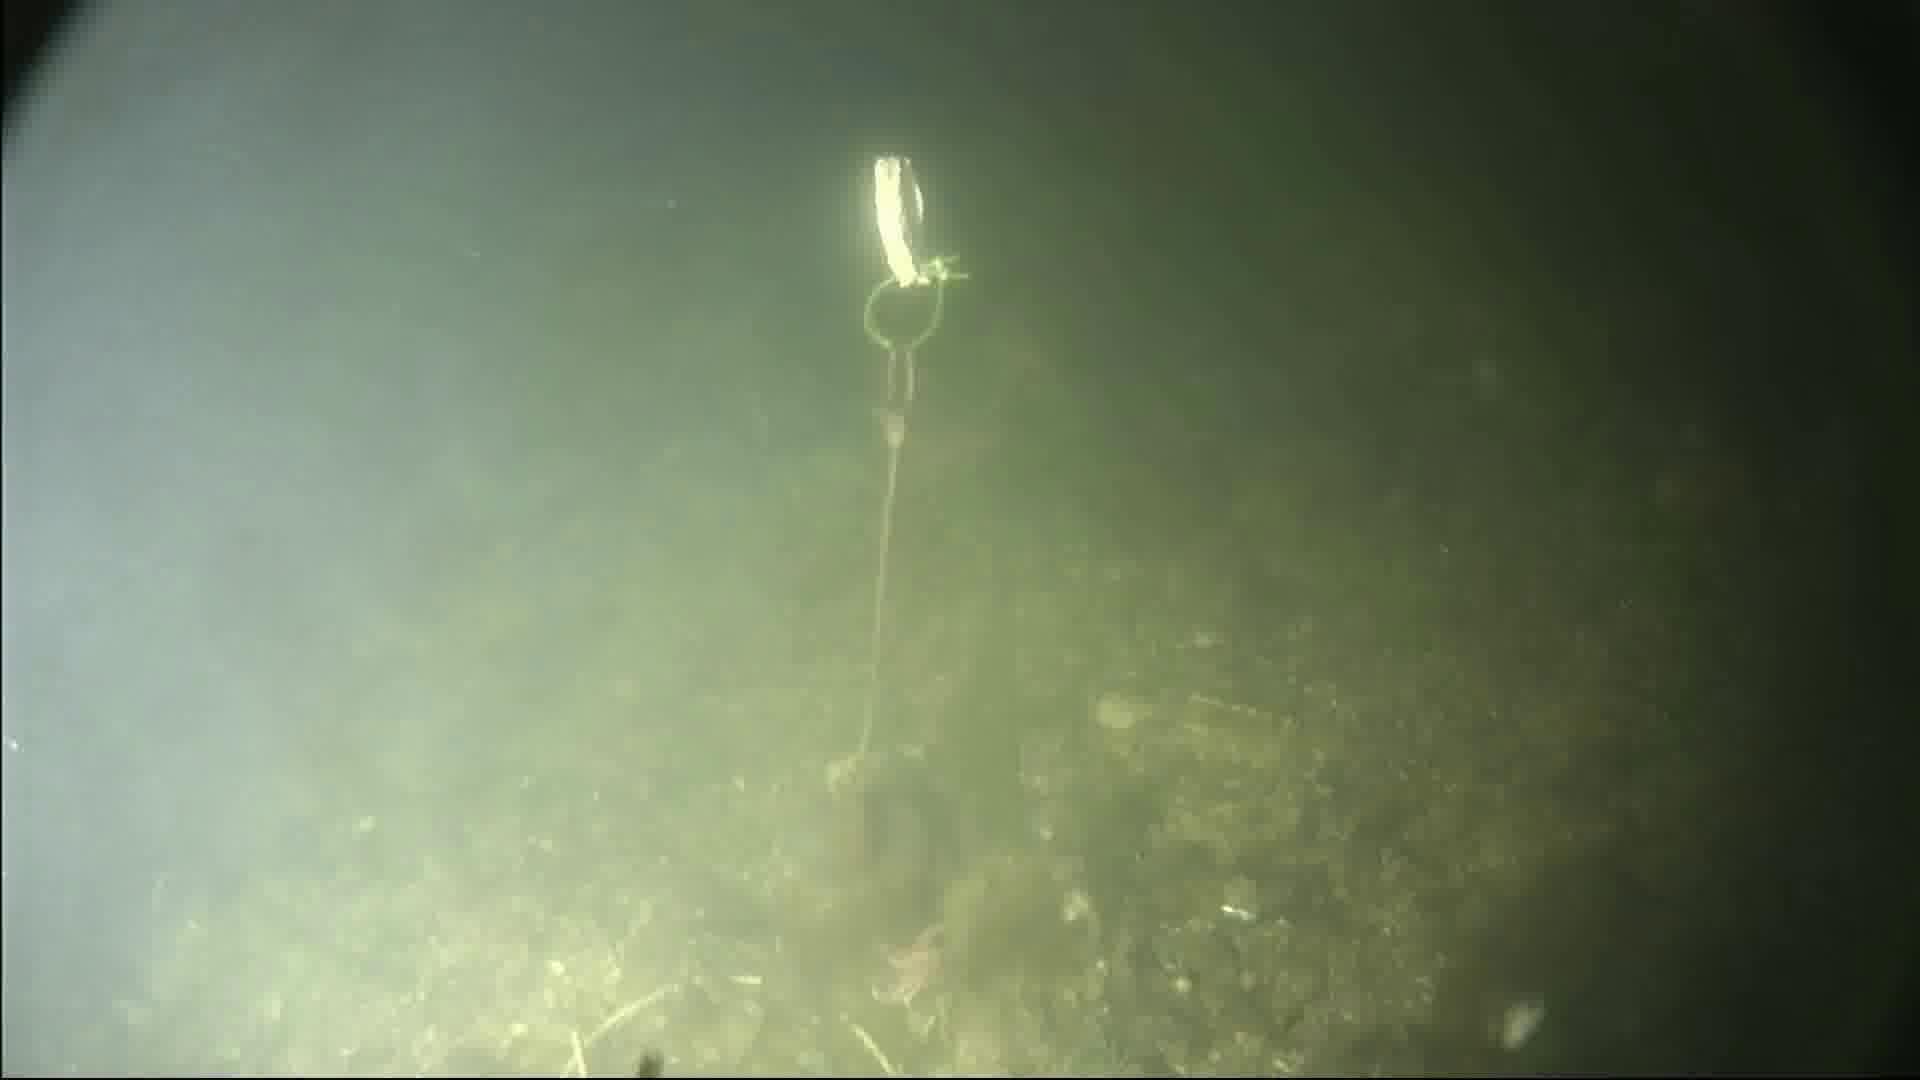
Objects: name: starfish